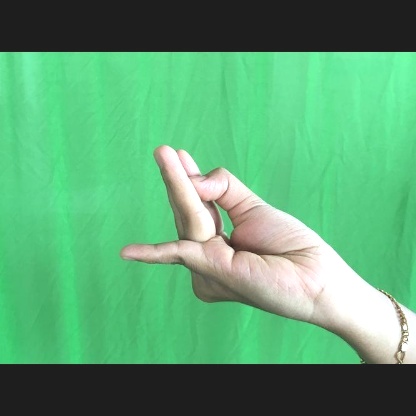
Mudra: Chaturam